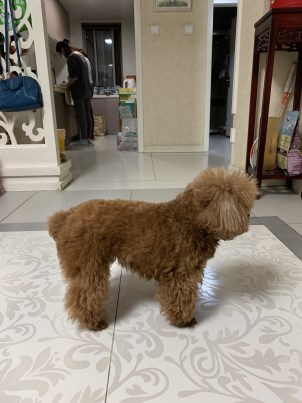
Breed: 7449-n000128-teddy